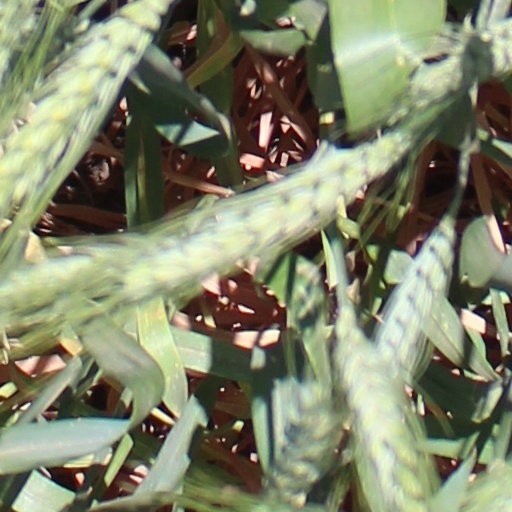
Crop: wheat